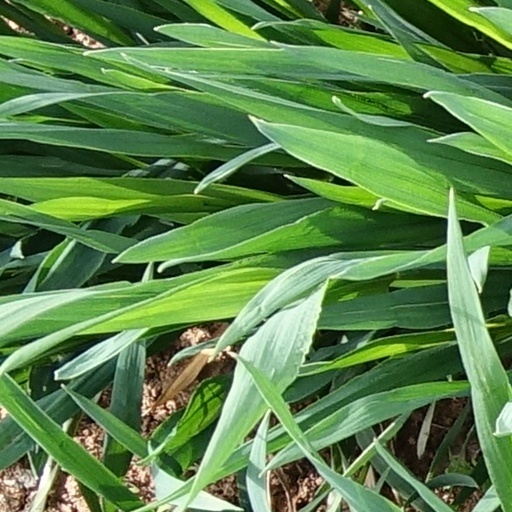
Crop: wheat